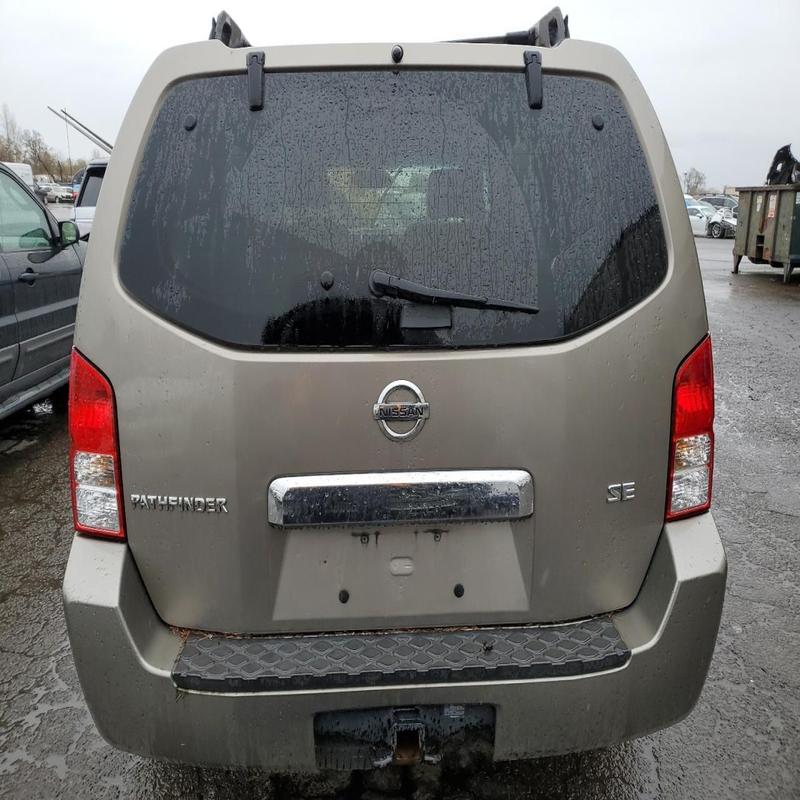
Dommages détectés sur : plaque d'immatriculation arrière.
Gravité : majeur